Demon Sacred

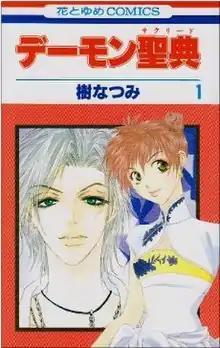
Cover of the first volume of "Demon Sacred", as released by Hakusensha

The story begins with Rena and her husband Ichijima Ryota who are on their honeymoon in Finland. There, they see a lot of unicorns. When Rena touches one, it turns into a man with the appearance of Mika Valaska, her idol music composer. Her husband and the rest of the tour group she is with vanish when the unicorns touch them, leaving only their clothes behind.